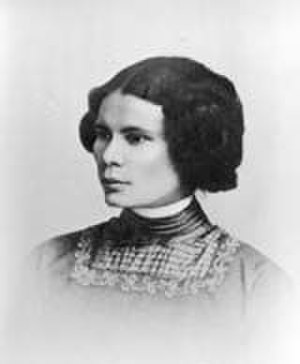
Hviderussere / Religion
Hviderussere er et slavisk folkeslag, der for størstedelen bor i Hviderusland, men med store mindretal i nabolandene Rusland, Ukraine, Polen og Litauen samt spredt ud over det gamle Sovjetunionen.